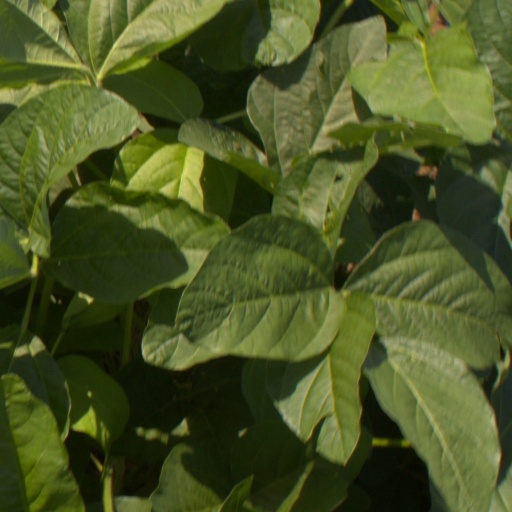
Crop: soybean